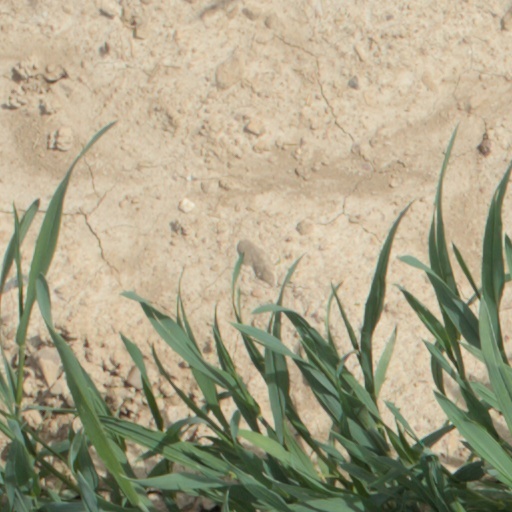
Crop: wheat